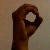
The image shows a hand gesture representing the letter 'O' in Indian Sign Language.